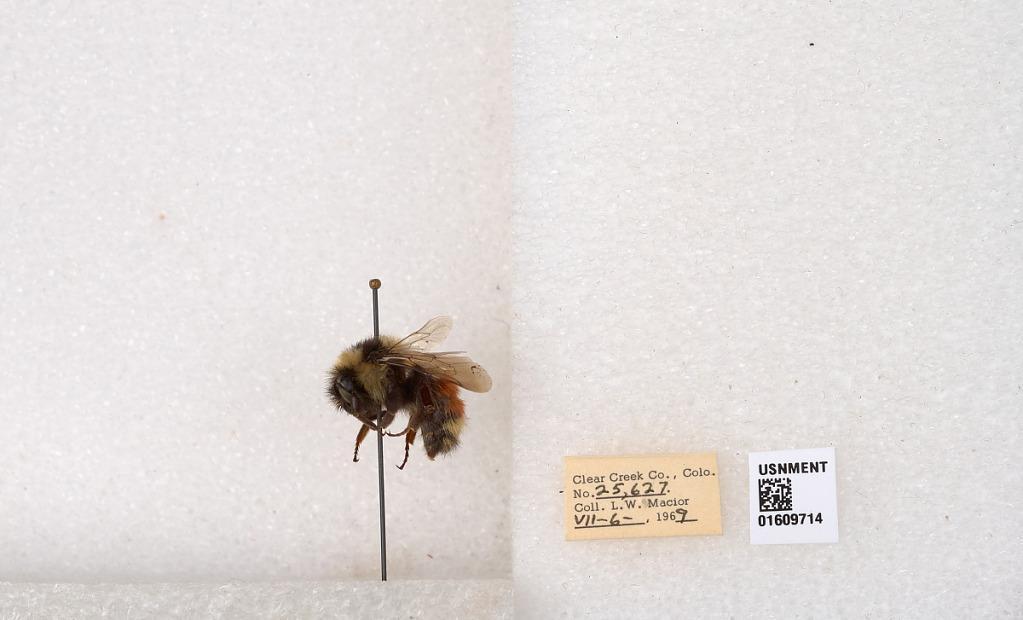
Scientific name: Bombus (Pyrobombus) sylvicola Kirby
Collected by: L. Macior
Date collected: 1969-7-6
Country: United States
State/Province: Colorado
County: Clear Creek
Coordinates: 39.6856, -105.645